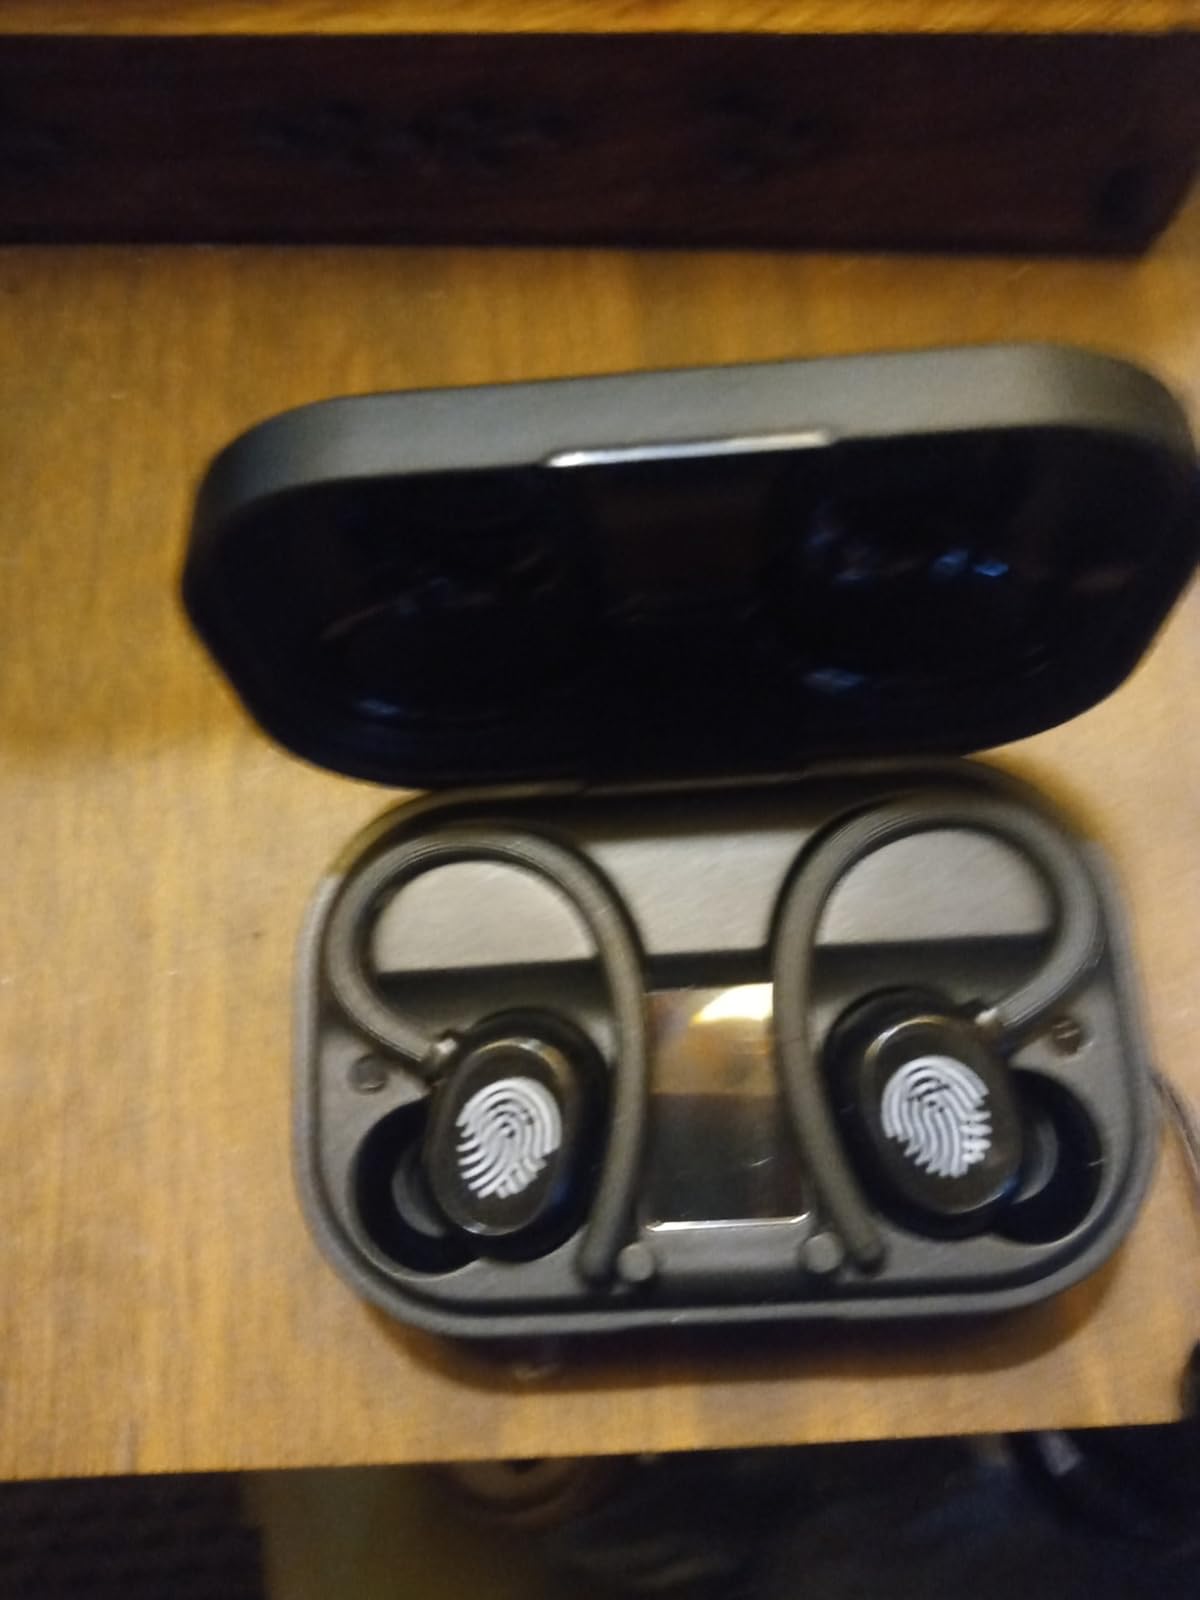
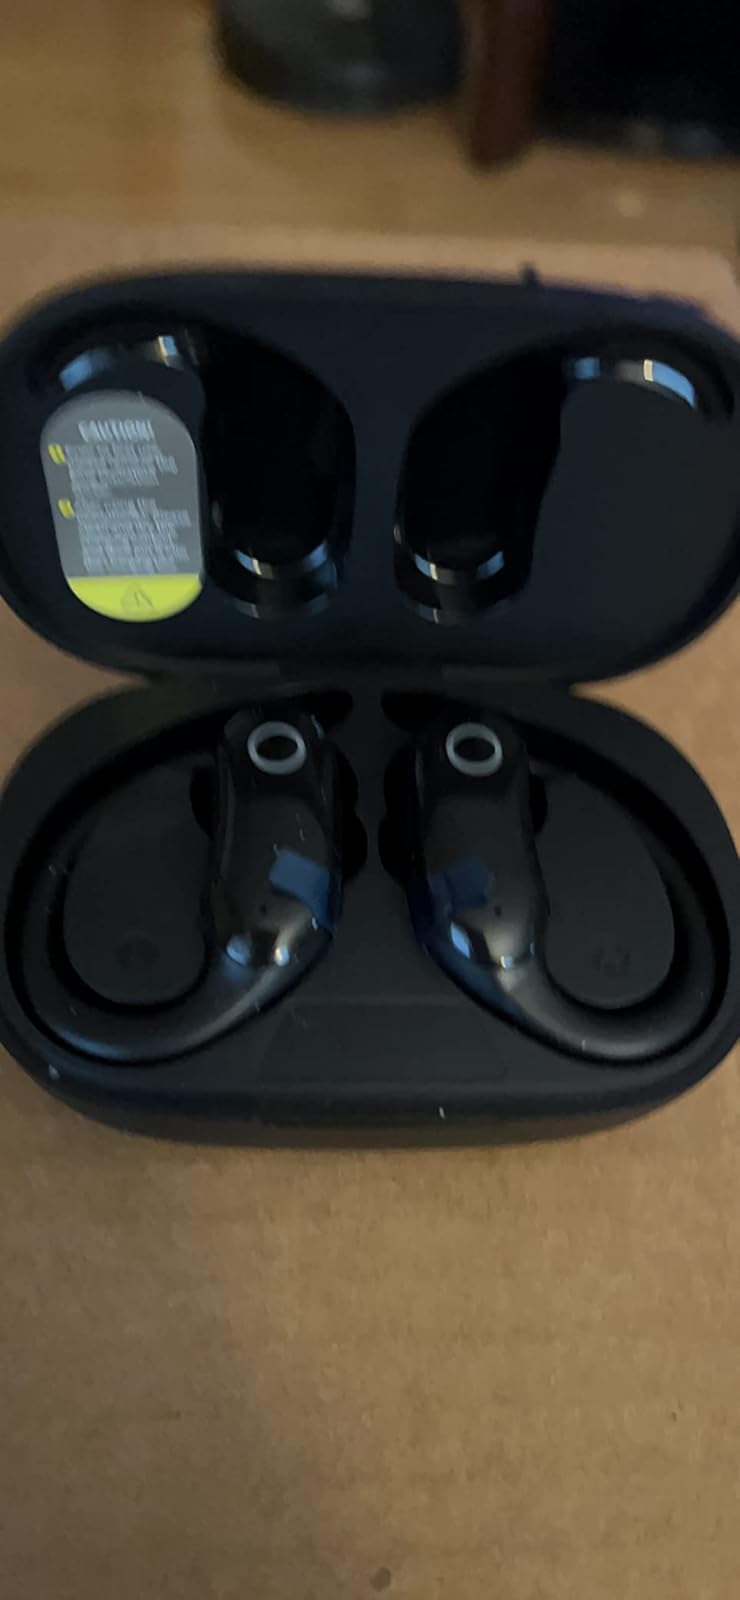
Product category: earbuds
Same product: no